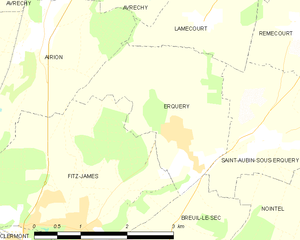
Erquery est une commune française située dans le département de l'Oise, en région Hauts-de-France. Ses habitants sont appelés les Ercuriens et les Ercuriennes.